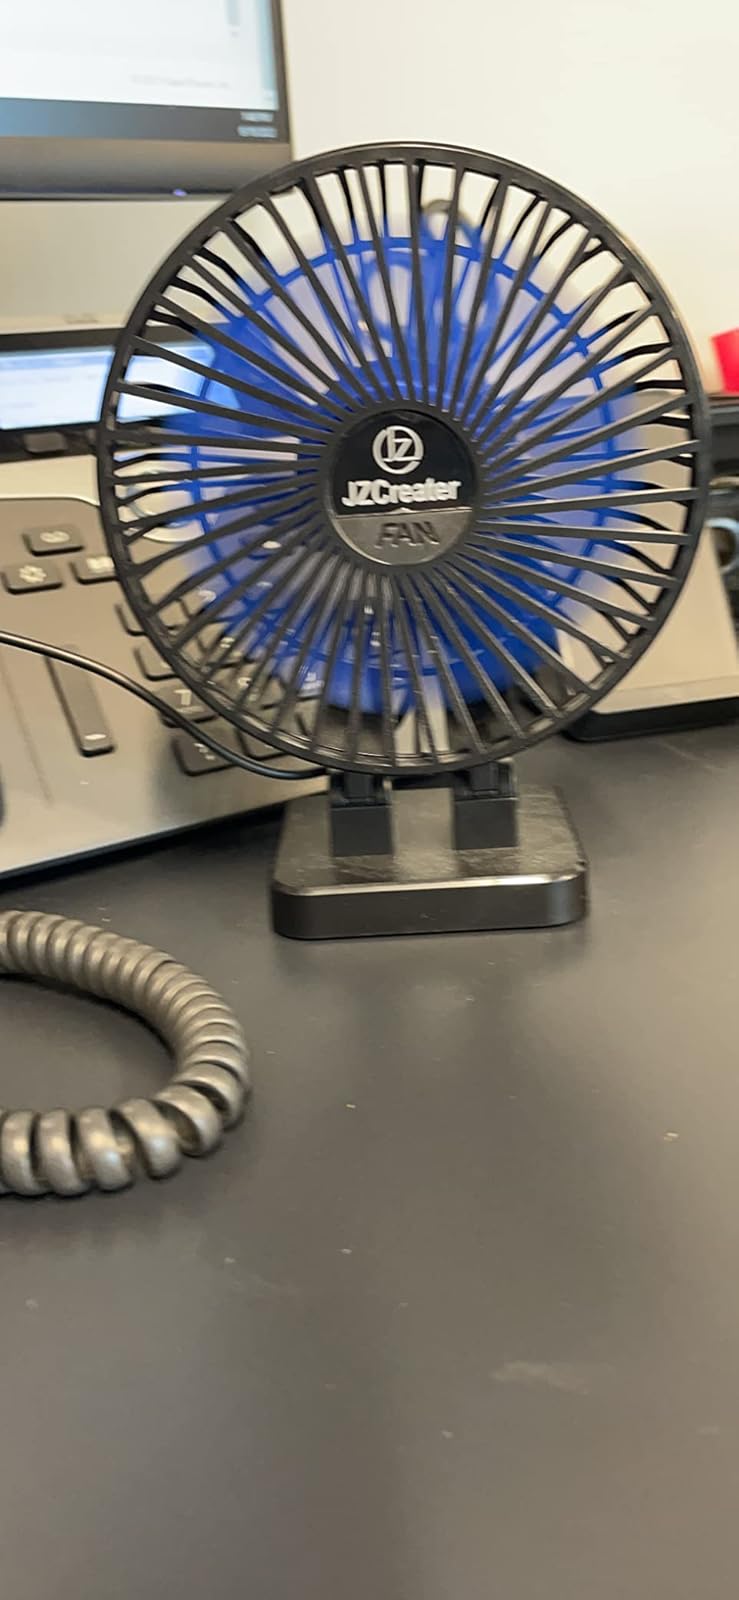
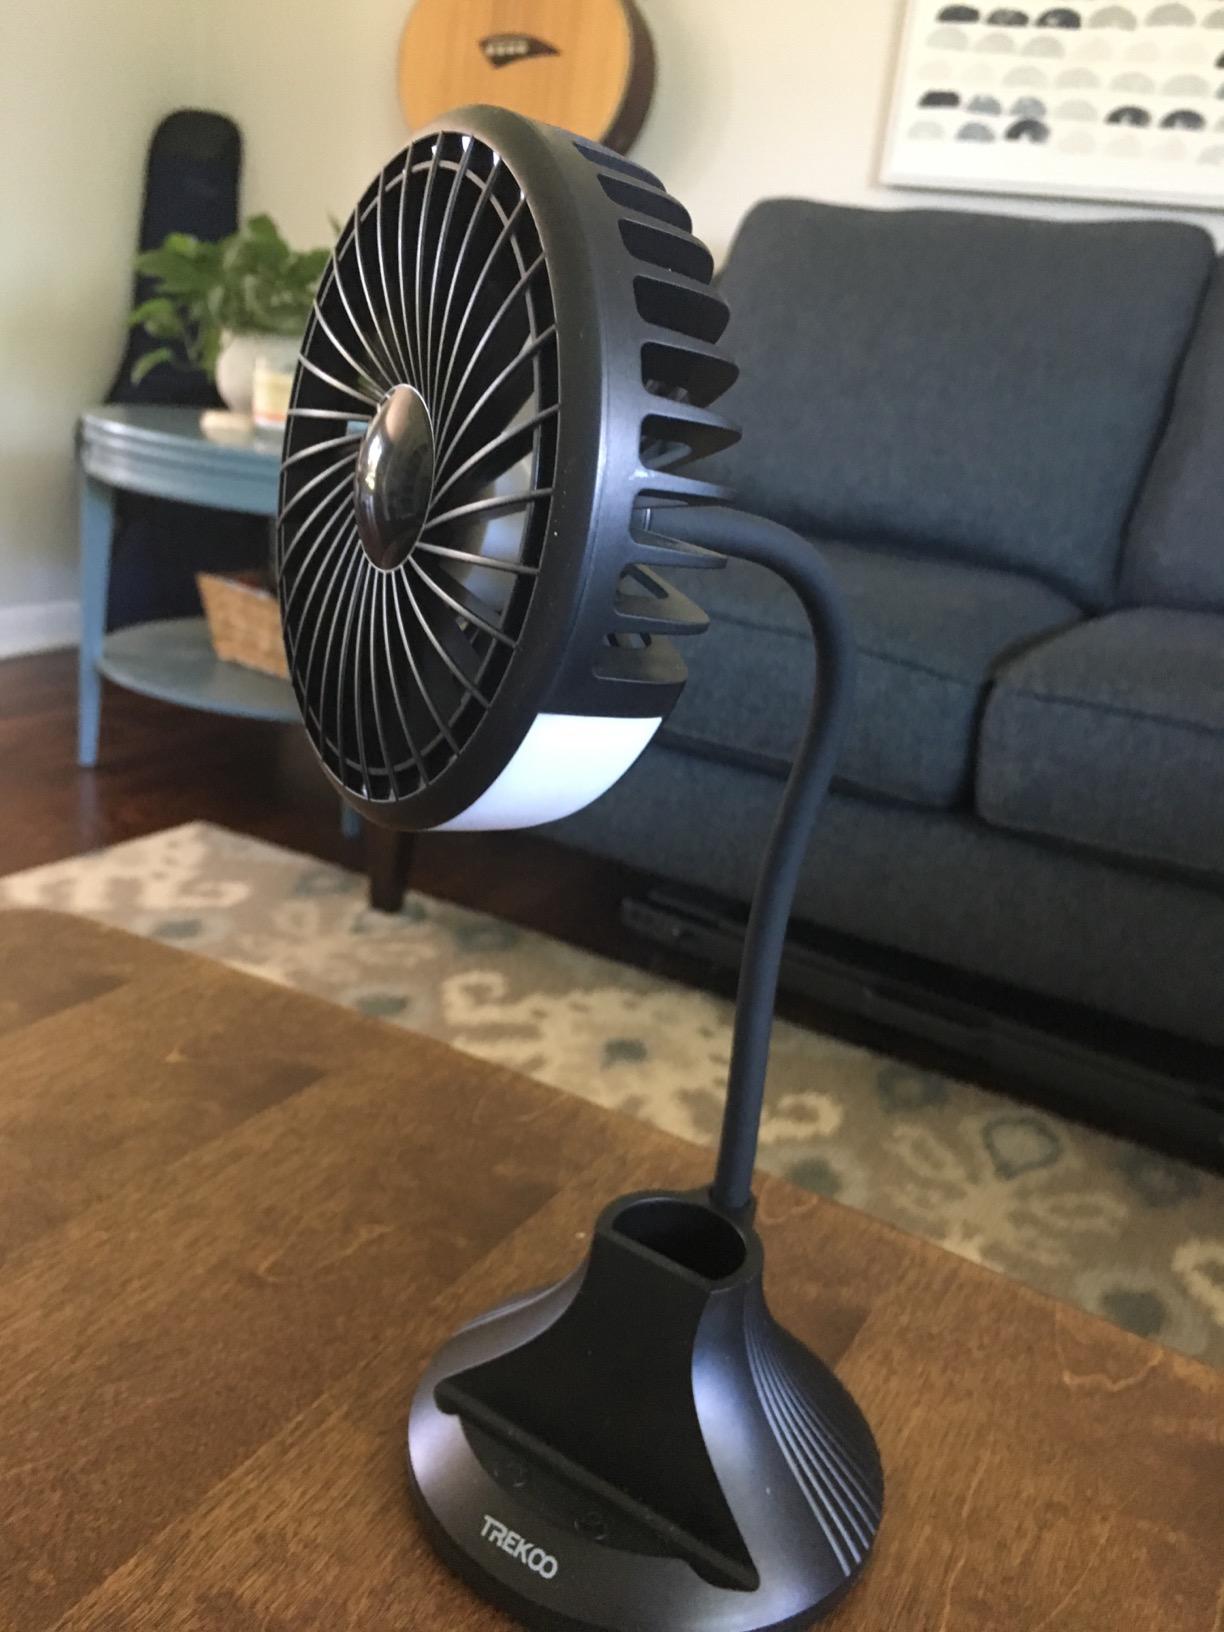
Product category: fan
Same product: no